1939 Greek Football Cup final

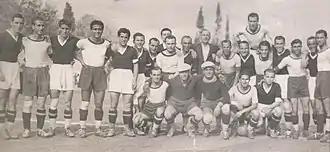
Players of AEK Athens and PAOK before the final

AEK Athens had reached the Greek Cup final once in 1932, where they had won Aris by 5–3.